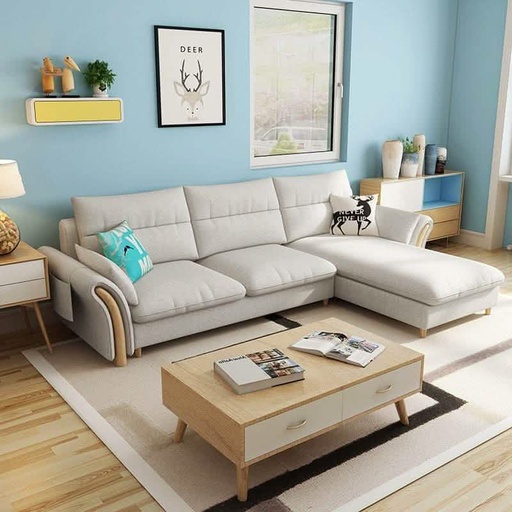
كنبة زاوية خشب زان 250*180*85*75 سم - STB161
اجلب الأناقة والفخامة إلى منزلك مع الركنة العصرية، تجمع بين الراحة والأناقة لتقدم لك تجربة استثنائية. إن تصميمها العصري والحاد يجعلها مثالية لأي مساحة معيشة بفضل تصميمها الذكي وزوايتها الفريدة، مصنوعة من هيكل خشب زان عالي الجودة ومبطنه بإسفنج سوفت كثافة 33 ومغطاه بقماش هامر قطيفة الذي يمنحه مظهراََ مميزاََ. اللون : رمادي المقاس :الطول 250سم- العرض 180سم- العمق 85سم- الإرتفاع 75سم الخامات :خشب زان- إسفنج سوفت كثافة 33 -قماش هامر قطيفة كود المنتج : STB161 مدة التوصيل خلال 15 يوم عمل
Brand: SOFA THE BEST
Category: Furniture > Sofas > Corner Sofas